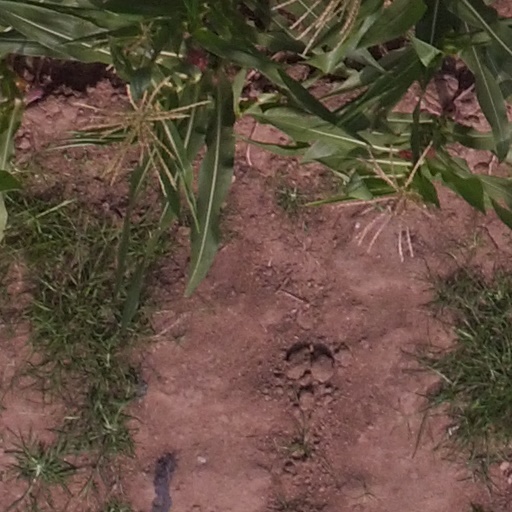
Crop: maize; corn